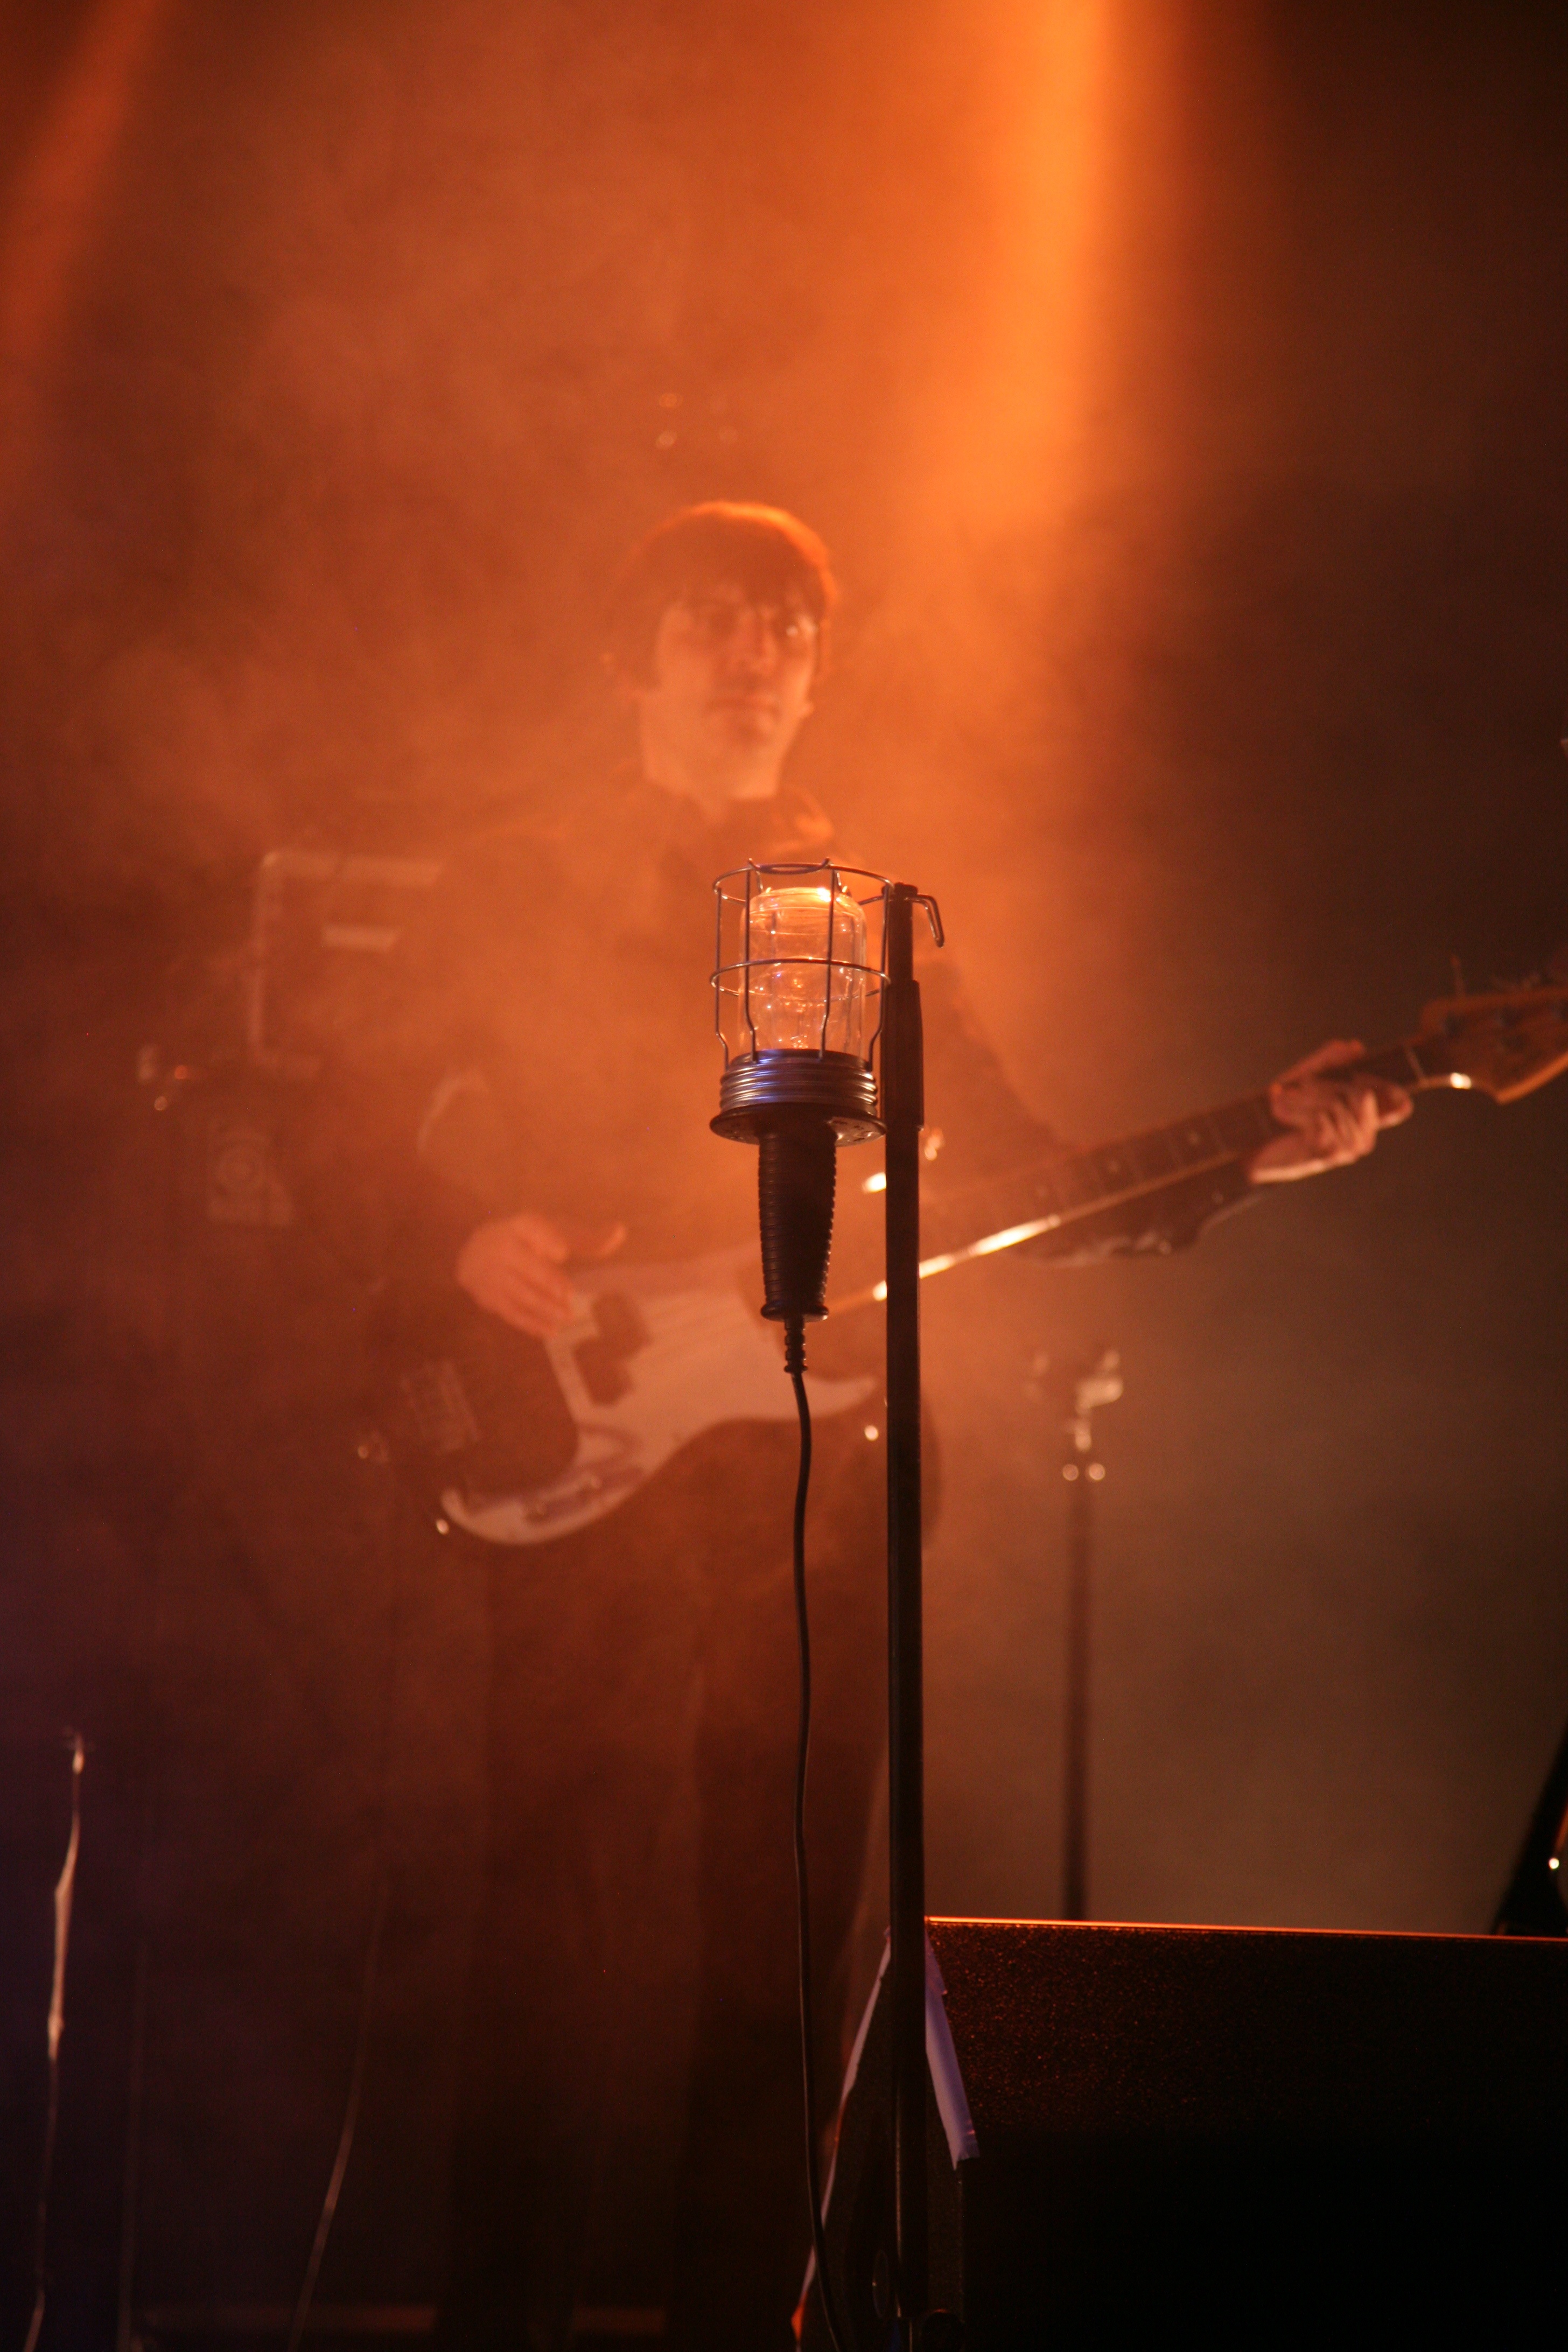
light, night, concert, darkness, street light, lighting, stage, performance, murat, jeanlouismurat, villierssurmarne, festivaldemarne, fredjimenez, stephanereynaud, brunoclavaizolle, performing arts